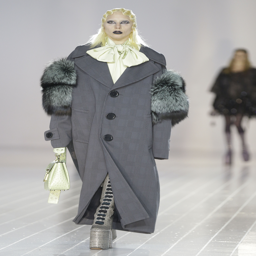
models an outfit during the fall collection show during fashion week